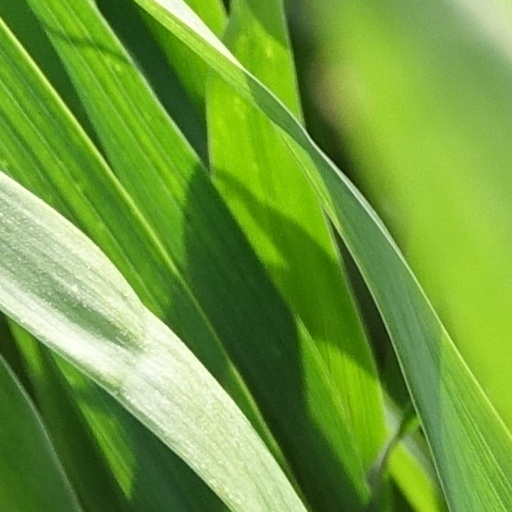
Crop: wheat